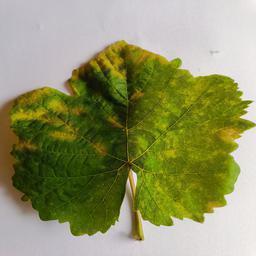
Label: Downy Mildew